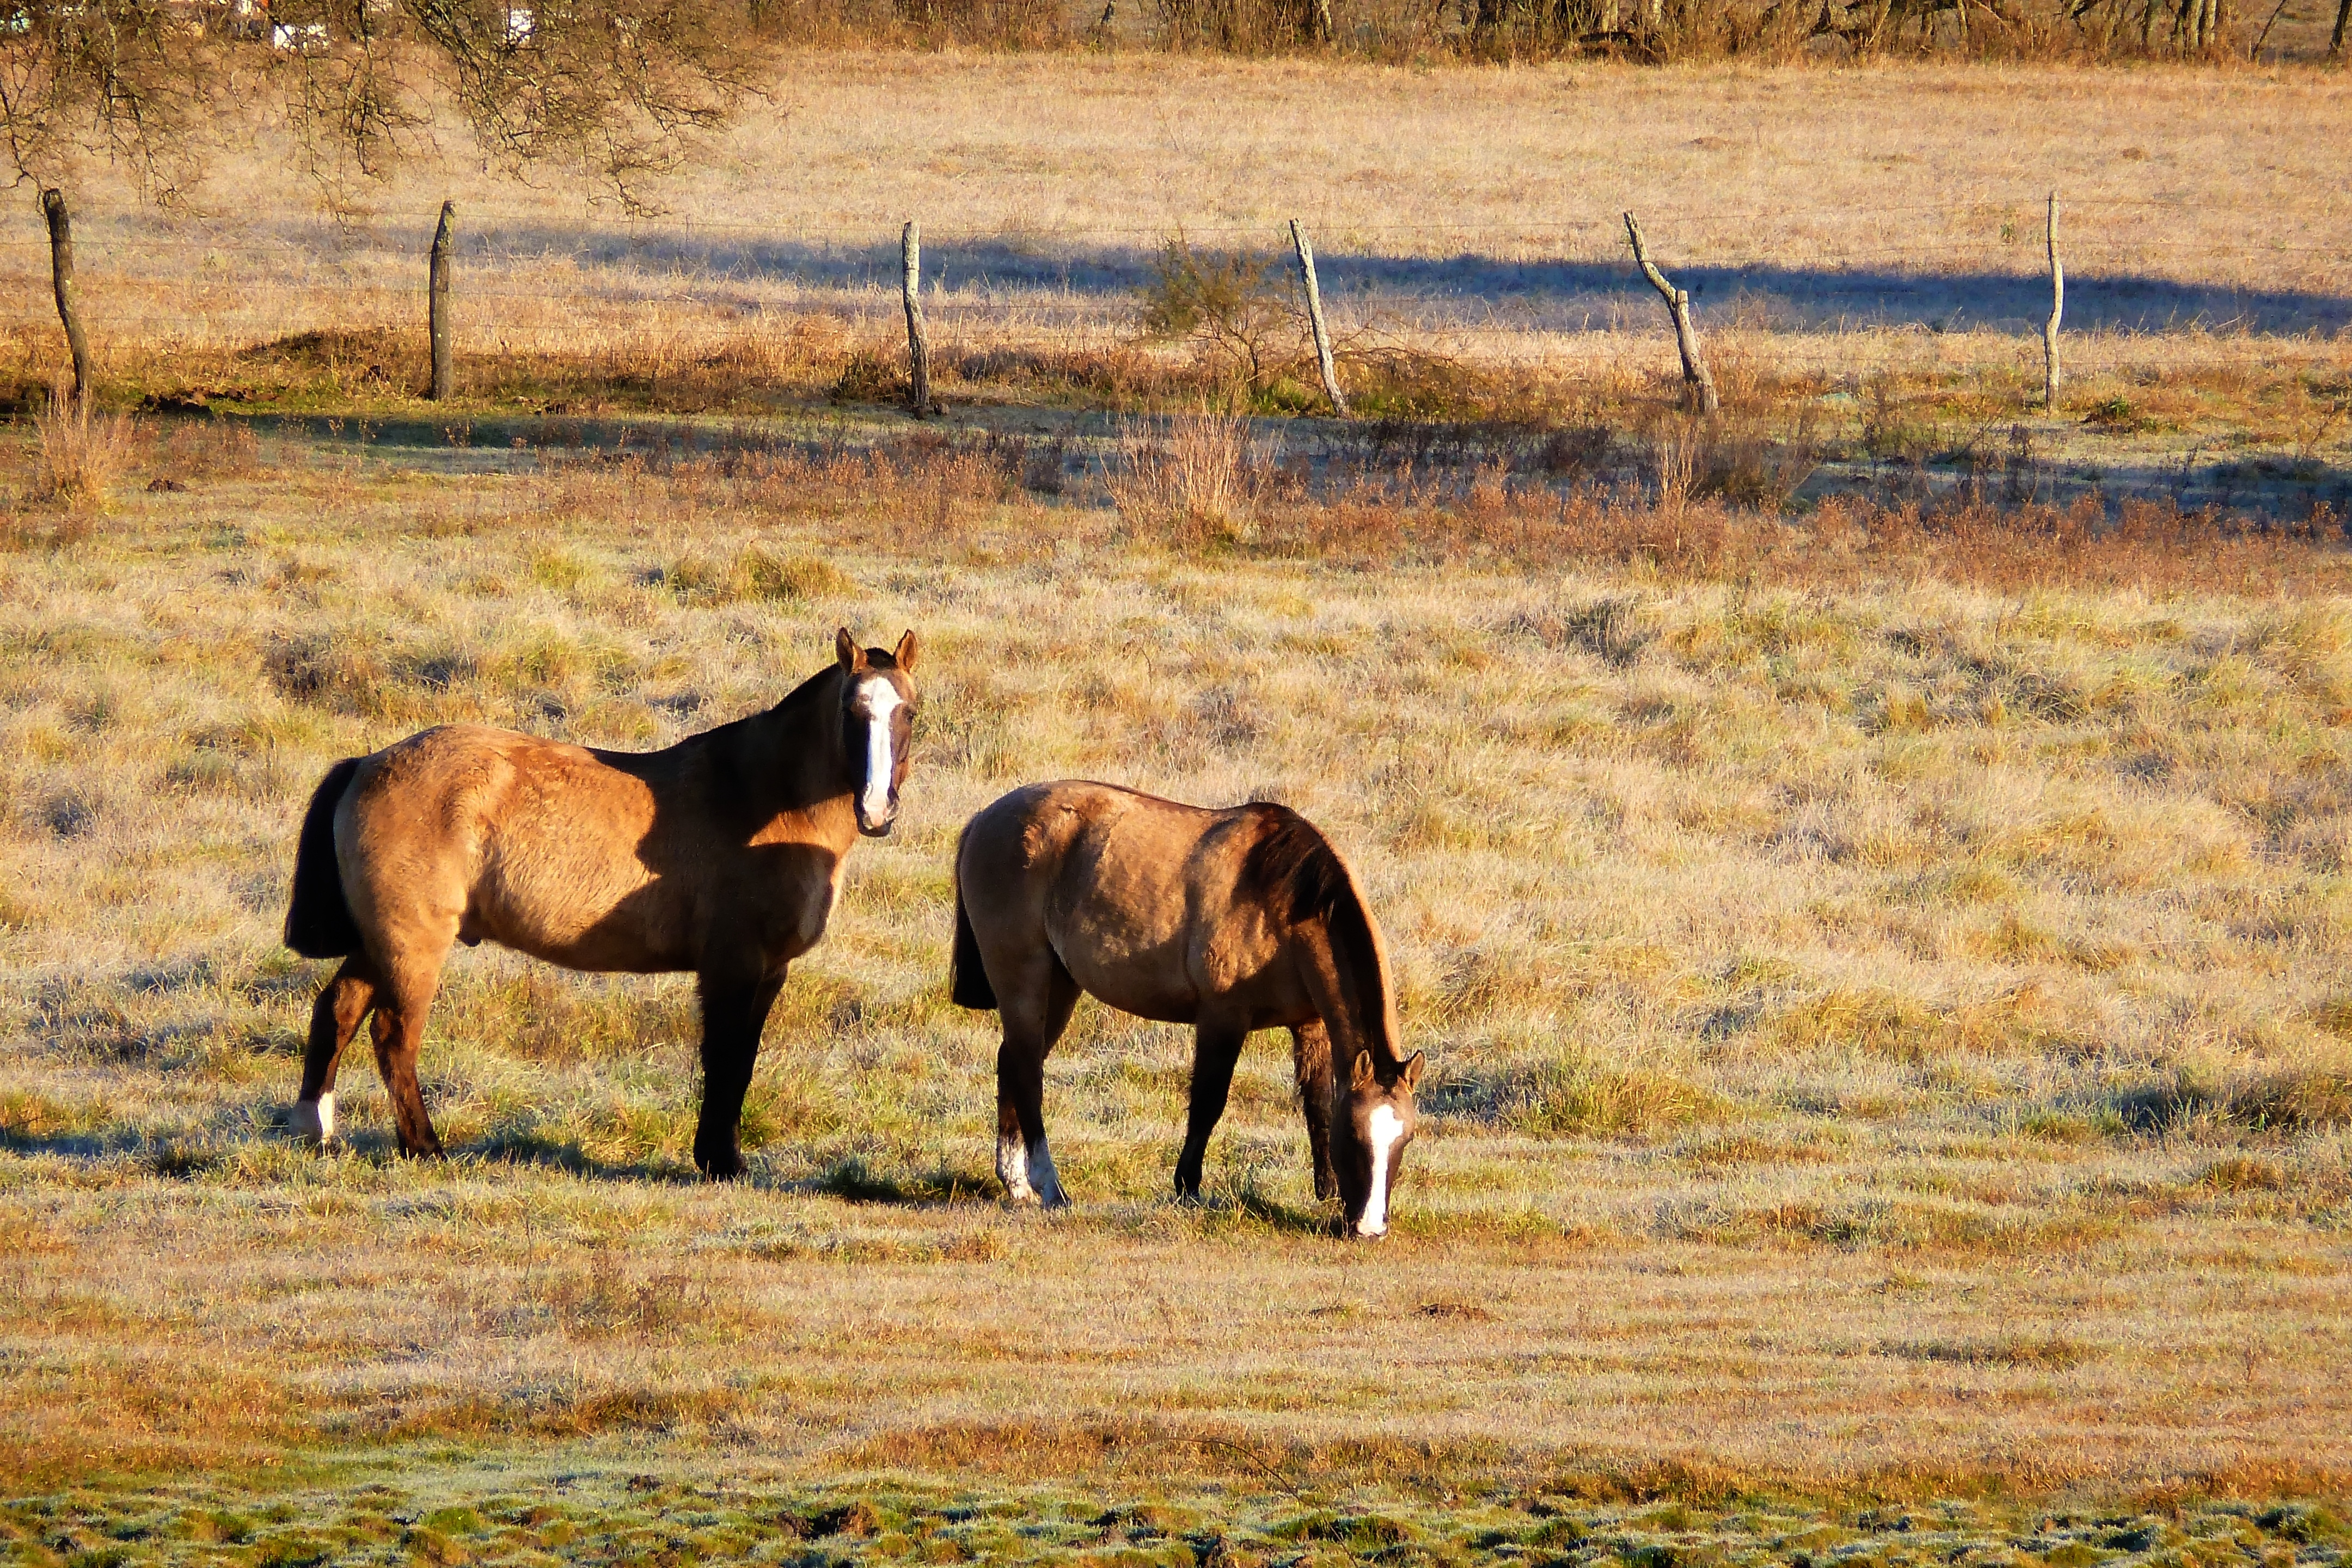
landscape, field, farm, meadow, prairie, wildlife, herd, pasture, grazing, horse, mammal, fauna, savanna, plain, paddock, horses, grassland, animals, mare, habitat, foal, ecosystem, steppe, rural area, pack animal, natural environment, horse like mammal, mustang horse